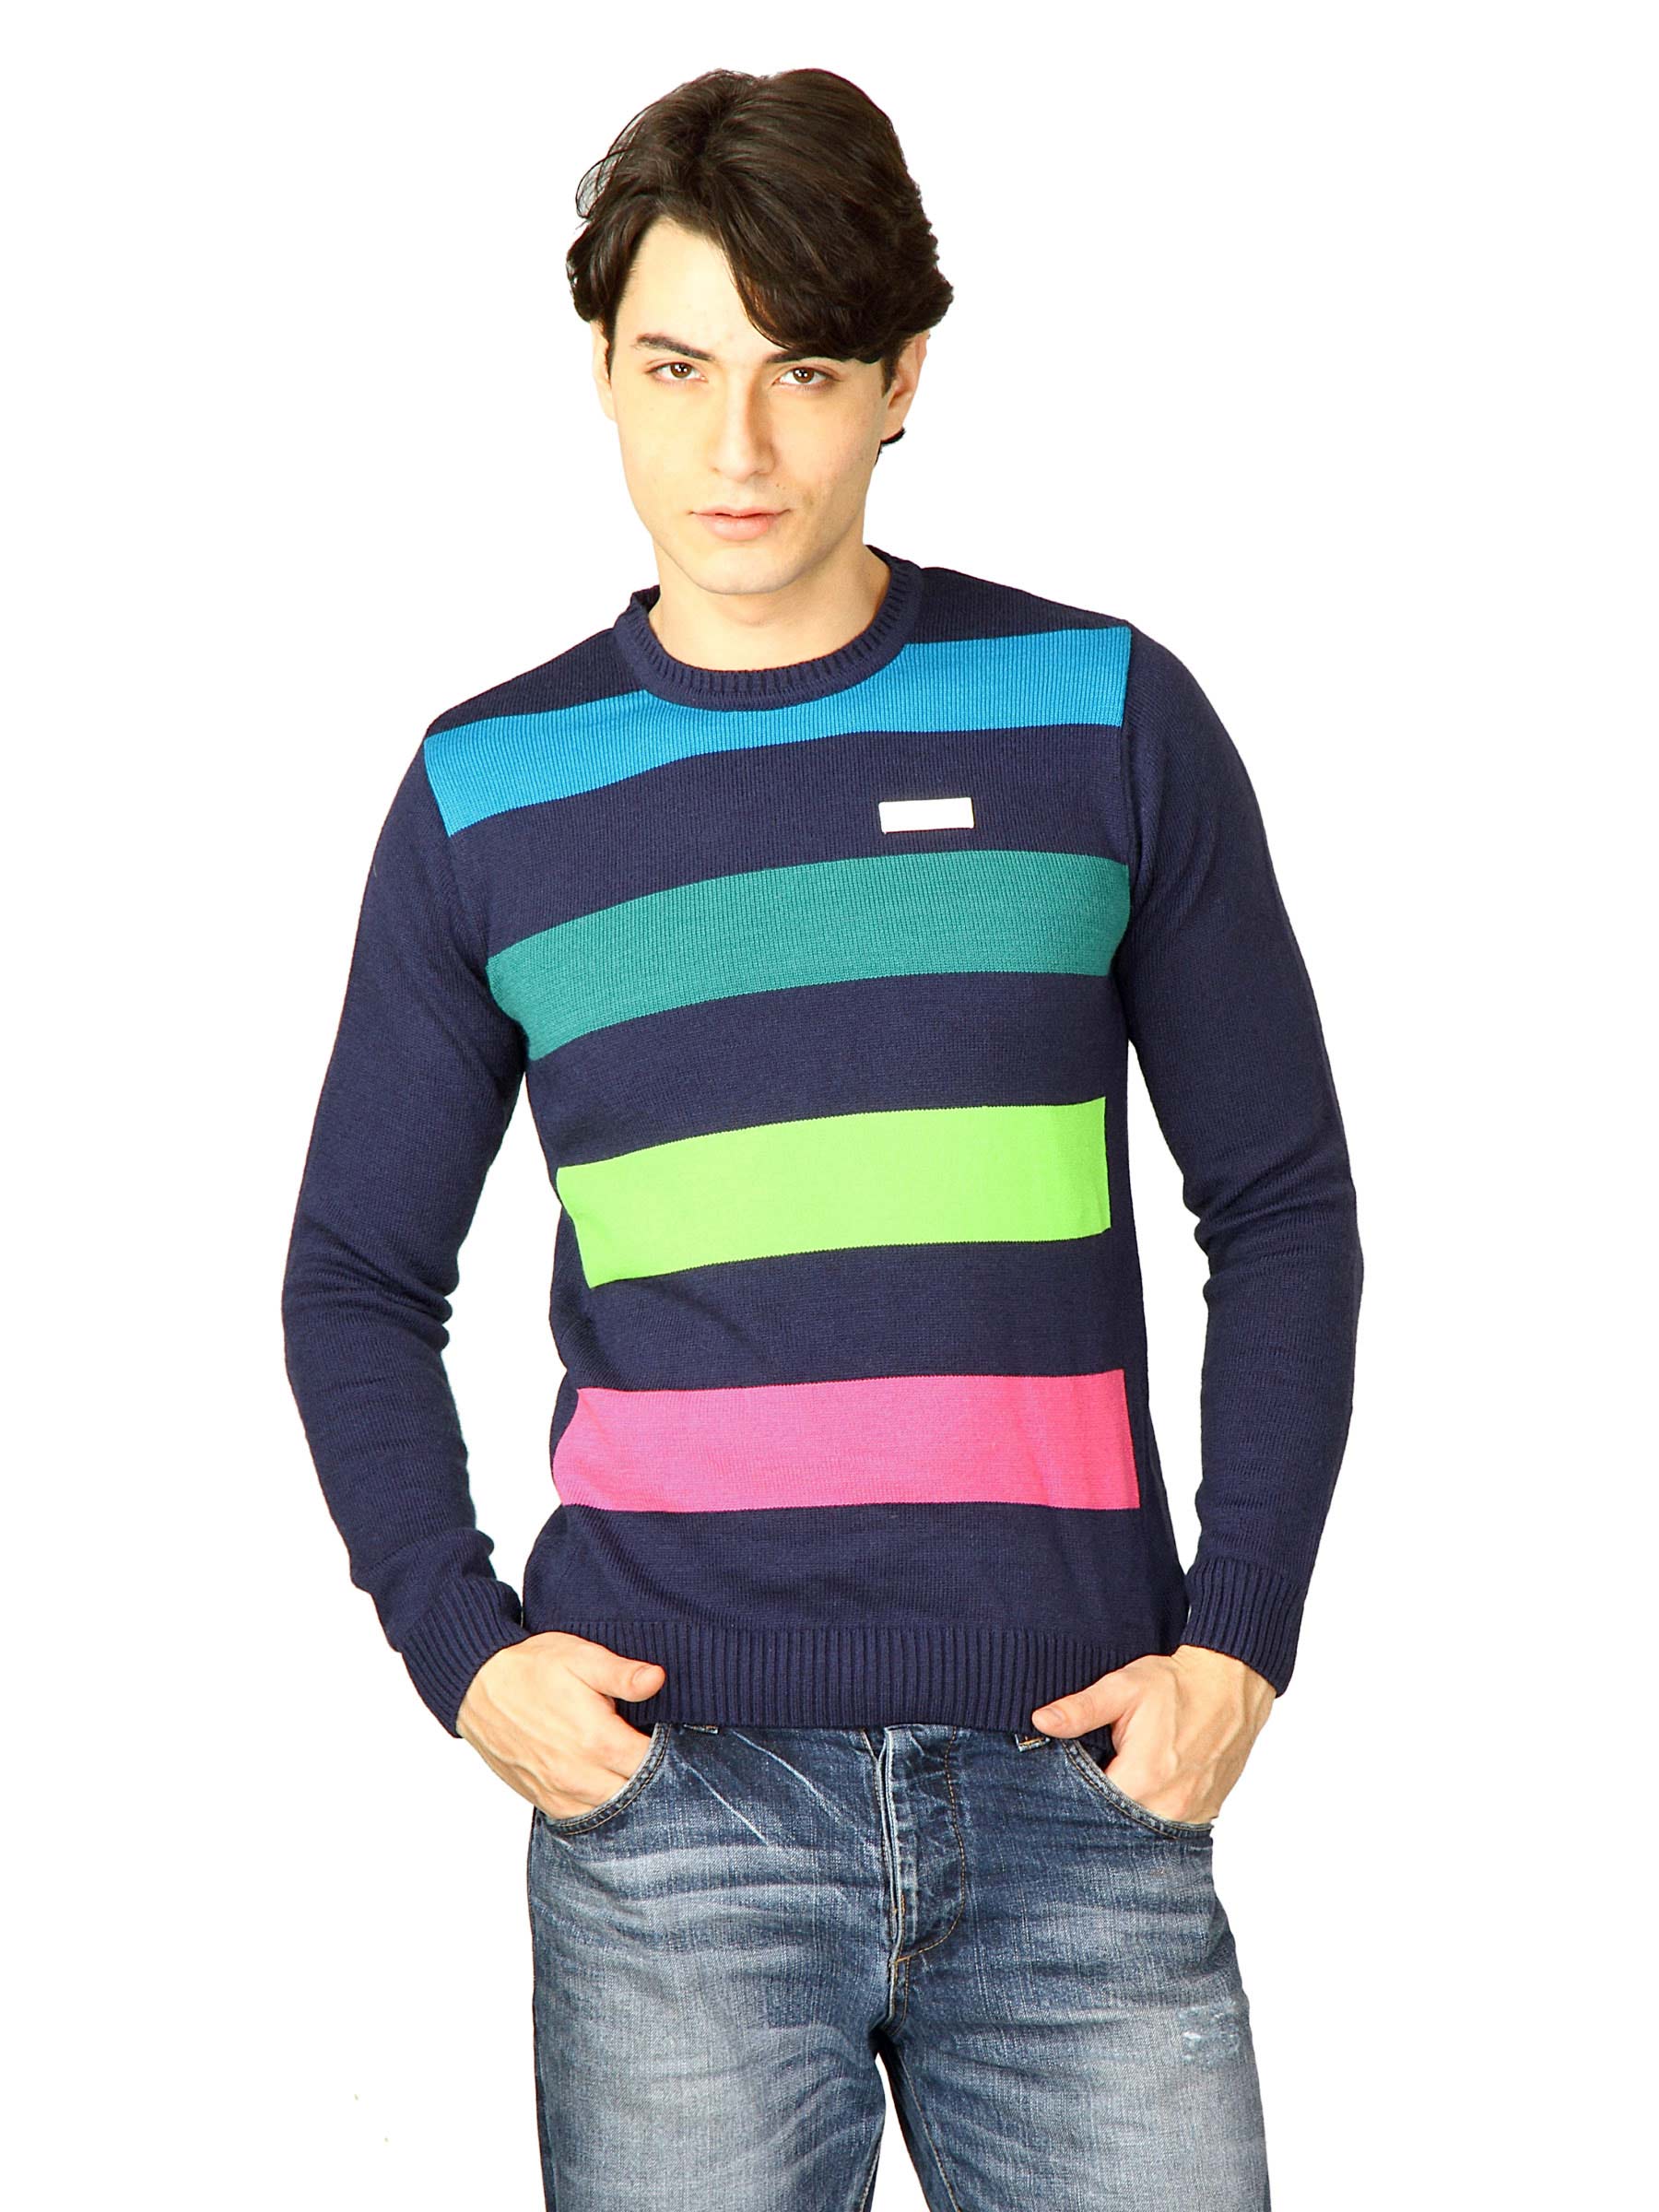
ADIDAS Men Frnt Str Navy Blue Sweaters
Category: Apparel / Topwear / Sweaters
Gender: Men
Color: Navy Blue
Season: Fall 2011
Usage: Sports